Stocks

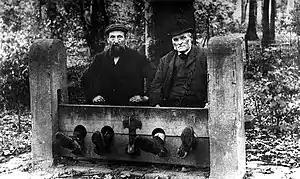
Village stocks in Bramhall, England.

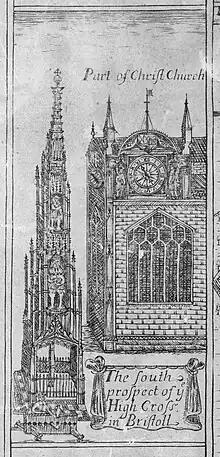
The south prospect of the High Cross in Bristol (1728)

The stocks, pillory, and pranger each consist of large wooden boards with hinges; however, the stocks are distinguished by their restraint of the feet.